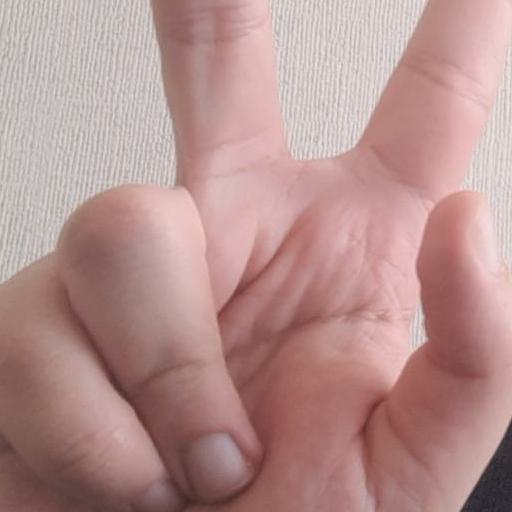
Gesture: peace